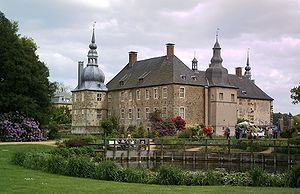
Dorsten / Historie
Slottet Lembeck nær Dorsten
Dorsten er en by i Tyskland i delstaten Nordrhein-Westfalen med cirka 80.000 indbyggere. Byen ligger i kreisen Recklinghausen nord i Ruhrområdet ved floden Lippe og Wesel-Datteln-kanalen.